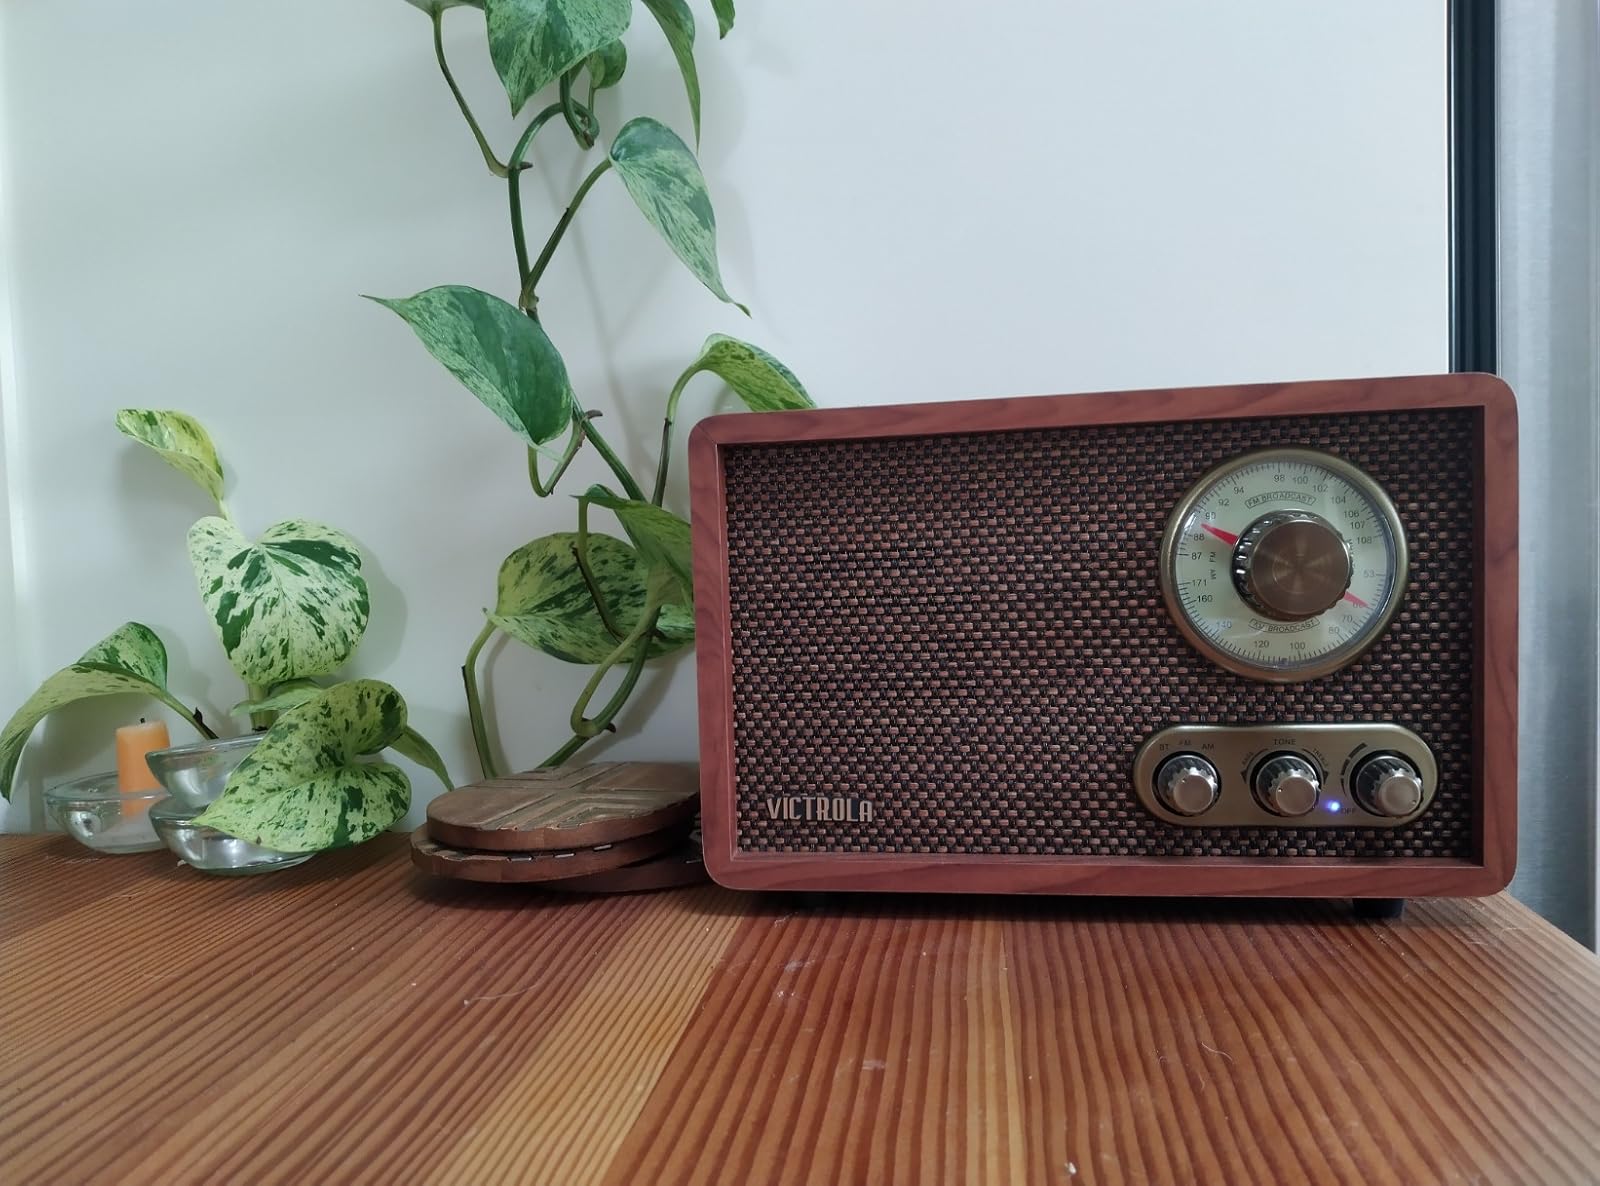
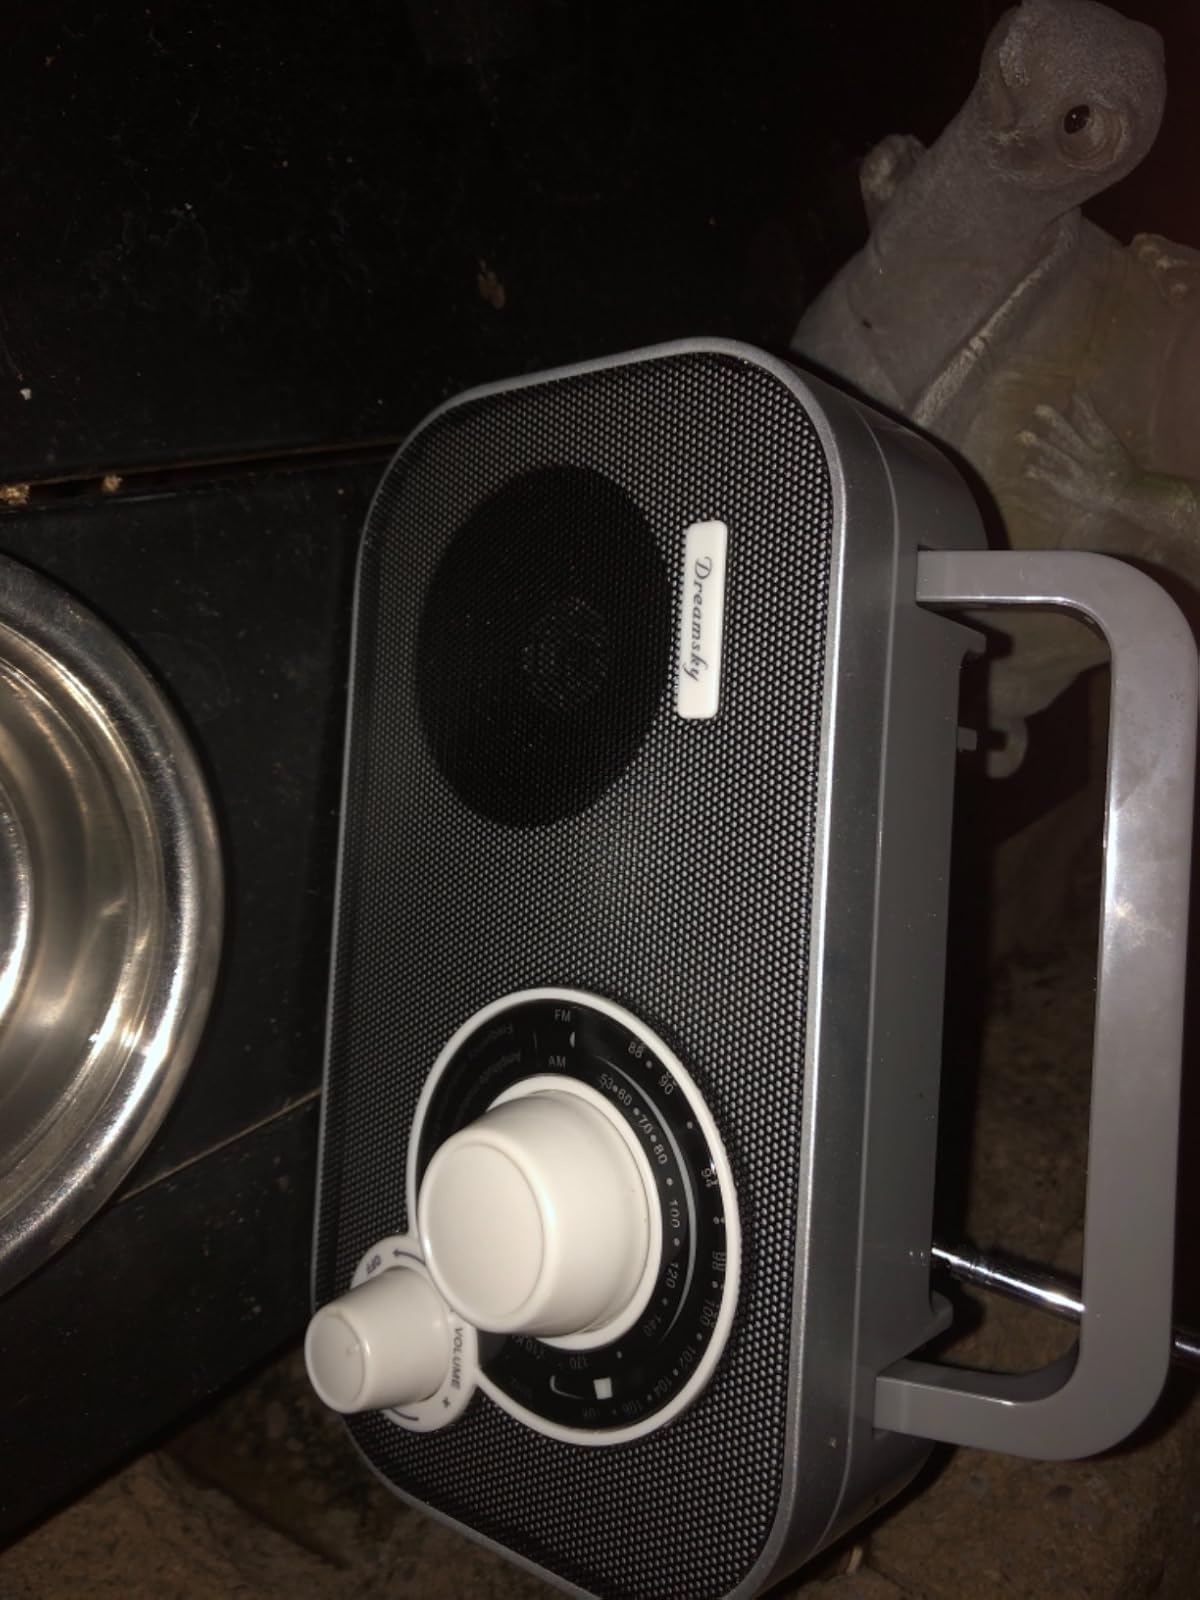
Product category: radio
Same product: no